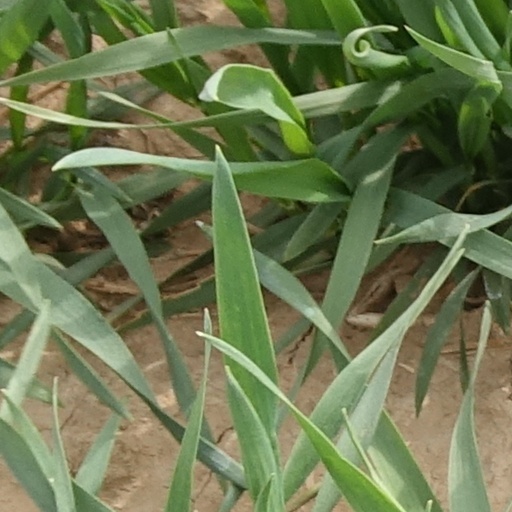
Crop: wheat